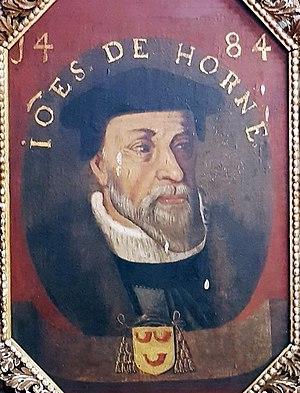
Jean de Hornes, né en 1450 et mort le 18 décembre 1505 à Maastricht, est prince-évêque de Liège de 1483 à sa mort en 1505.